Winetavern Street

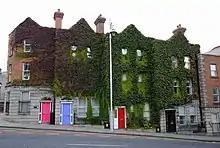
Buildings on Winetavern Street

Winetavern Street runs from High Street northwards and down to the quays, passing Christ Church Cathedral on its east side, in the heart of Medieval Dublin.